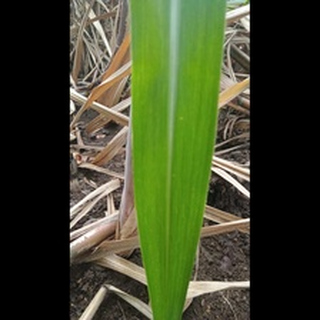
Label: healthy_sugarcane